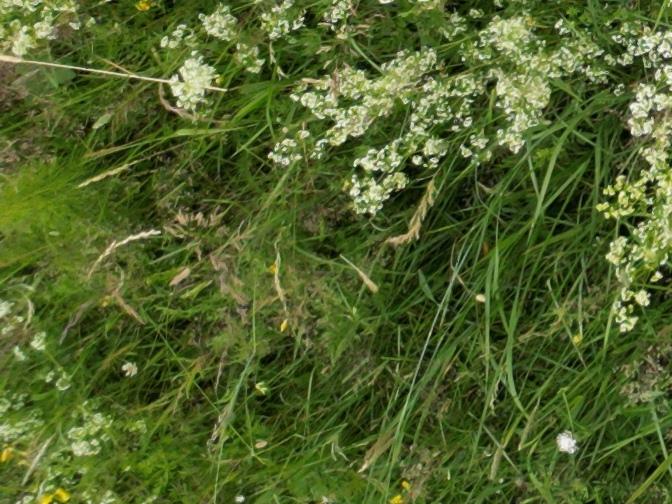
Flowers visible: yarrow flowers, yarrow flowers, yarrow flowers, yarrow flowers, yarrow flowers